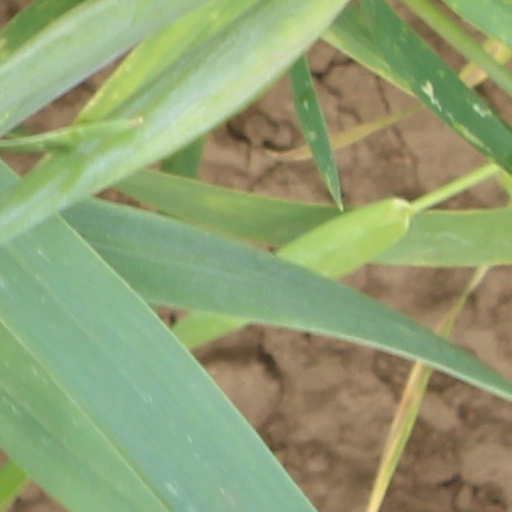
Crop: wheat